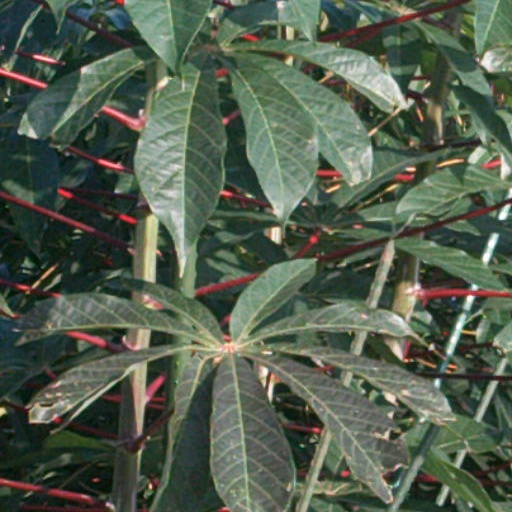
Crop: cassava